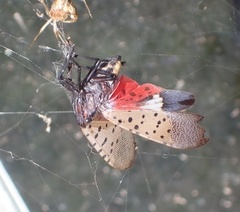
Species: Parasteatoda_tepidariorum